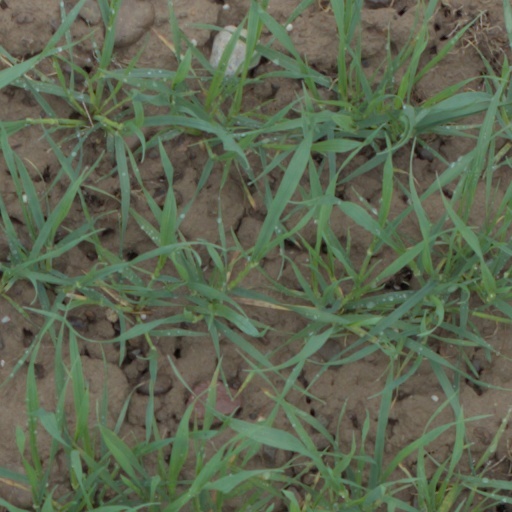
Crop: wheat